Islam in Malta

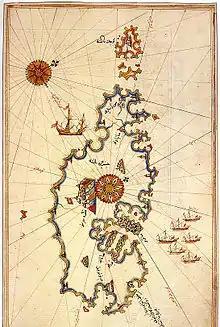
Map of Malta by Piri Reis (1467-1554), "Kitab-ı Bahriye" (Book of Navigation)

Islam is believed to have been introduced to Malta when the North African Aghlabids, first led by Halaf al-Hadim and later by Sawada ibn Muhammad, conquered the islands from the Byzantines, after arriving from Sicily in 870 (as part of the wider Arab–Byzantine wars). However, it has also been argued that the islands were occupied by Muslims earlier in the 9th, and possibly 8th, century. The Aghlabids established their capital in Mdina. The old Roman fortification, later to become Fort St Angelo, was also extended.